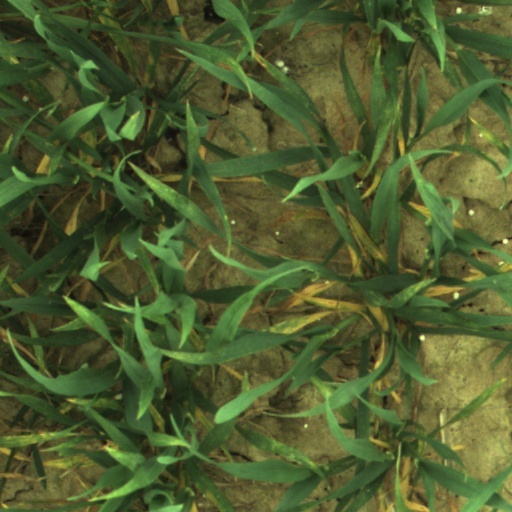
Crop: wheat